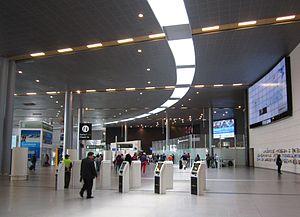
L'aéroport international El Dorado est le principal aéroport de la ville de Bogota en Colombie et le principal aéroport du pays.